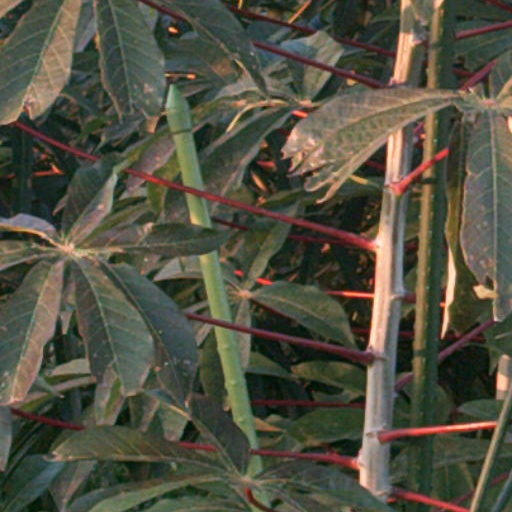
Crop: cassava